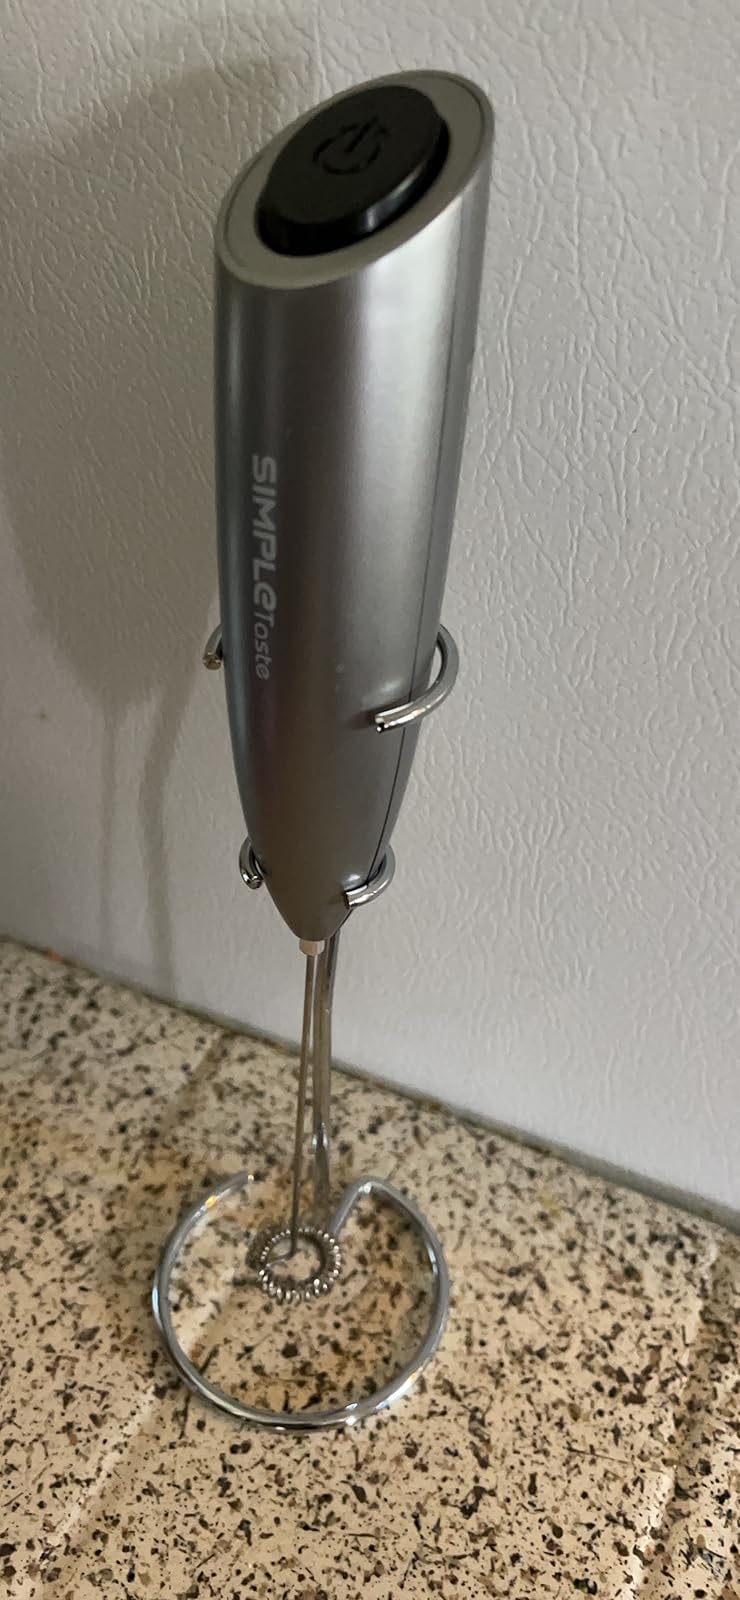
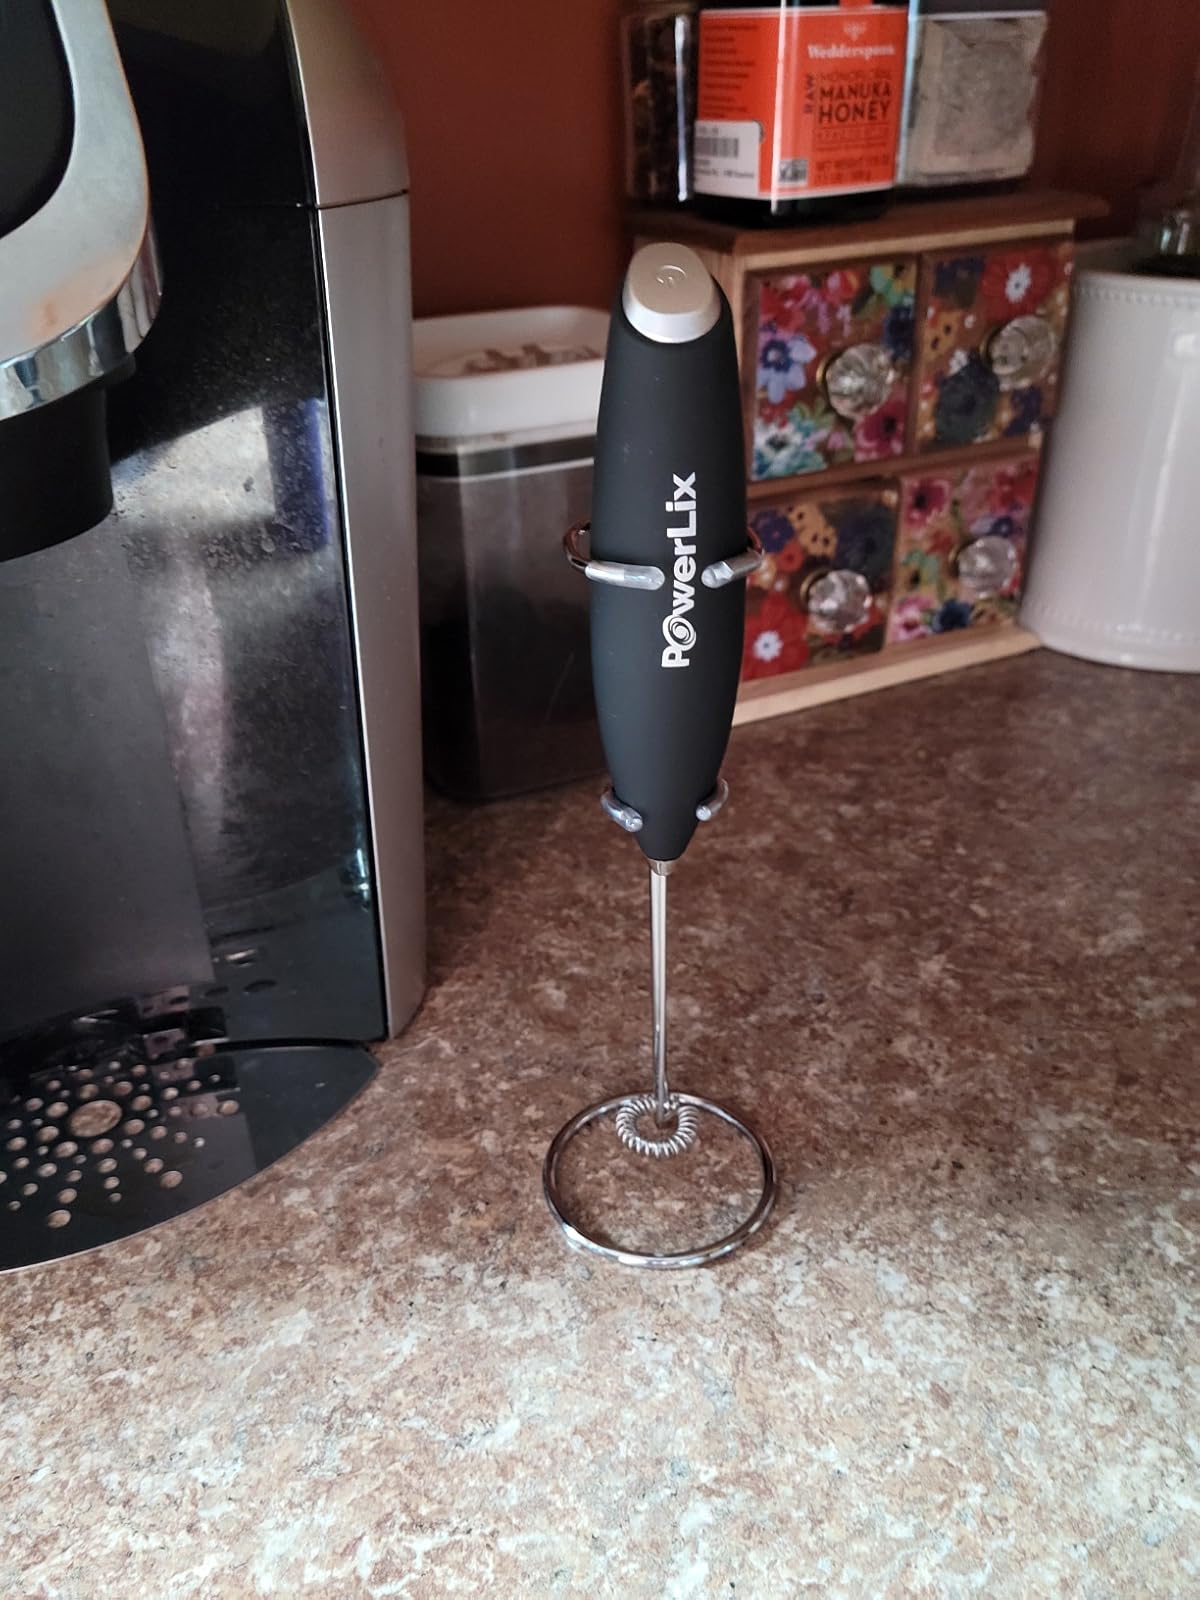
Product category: items_mixer
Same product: no